Emor

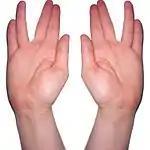
Position of the Kohen's hands during the priestly blessing

The Gemara taught that where Leviticus 21:1–2 prohibited the priest from defiling himself by contact with the dead "except for his flesh, that is near to him" the words "his flesh" meant to include his wife in the exception.